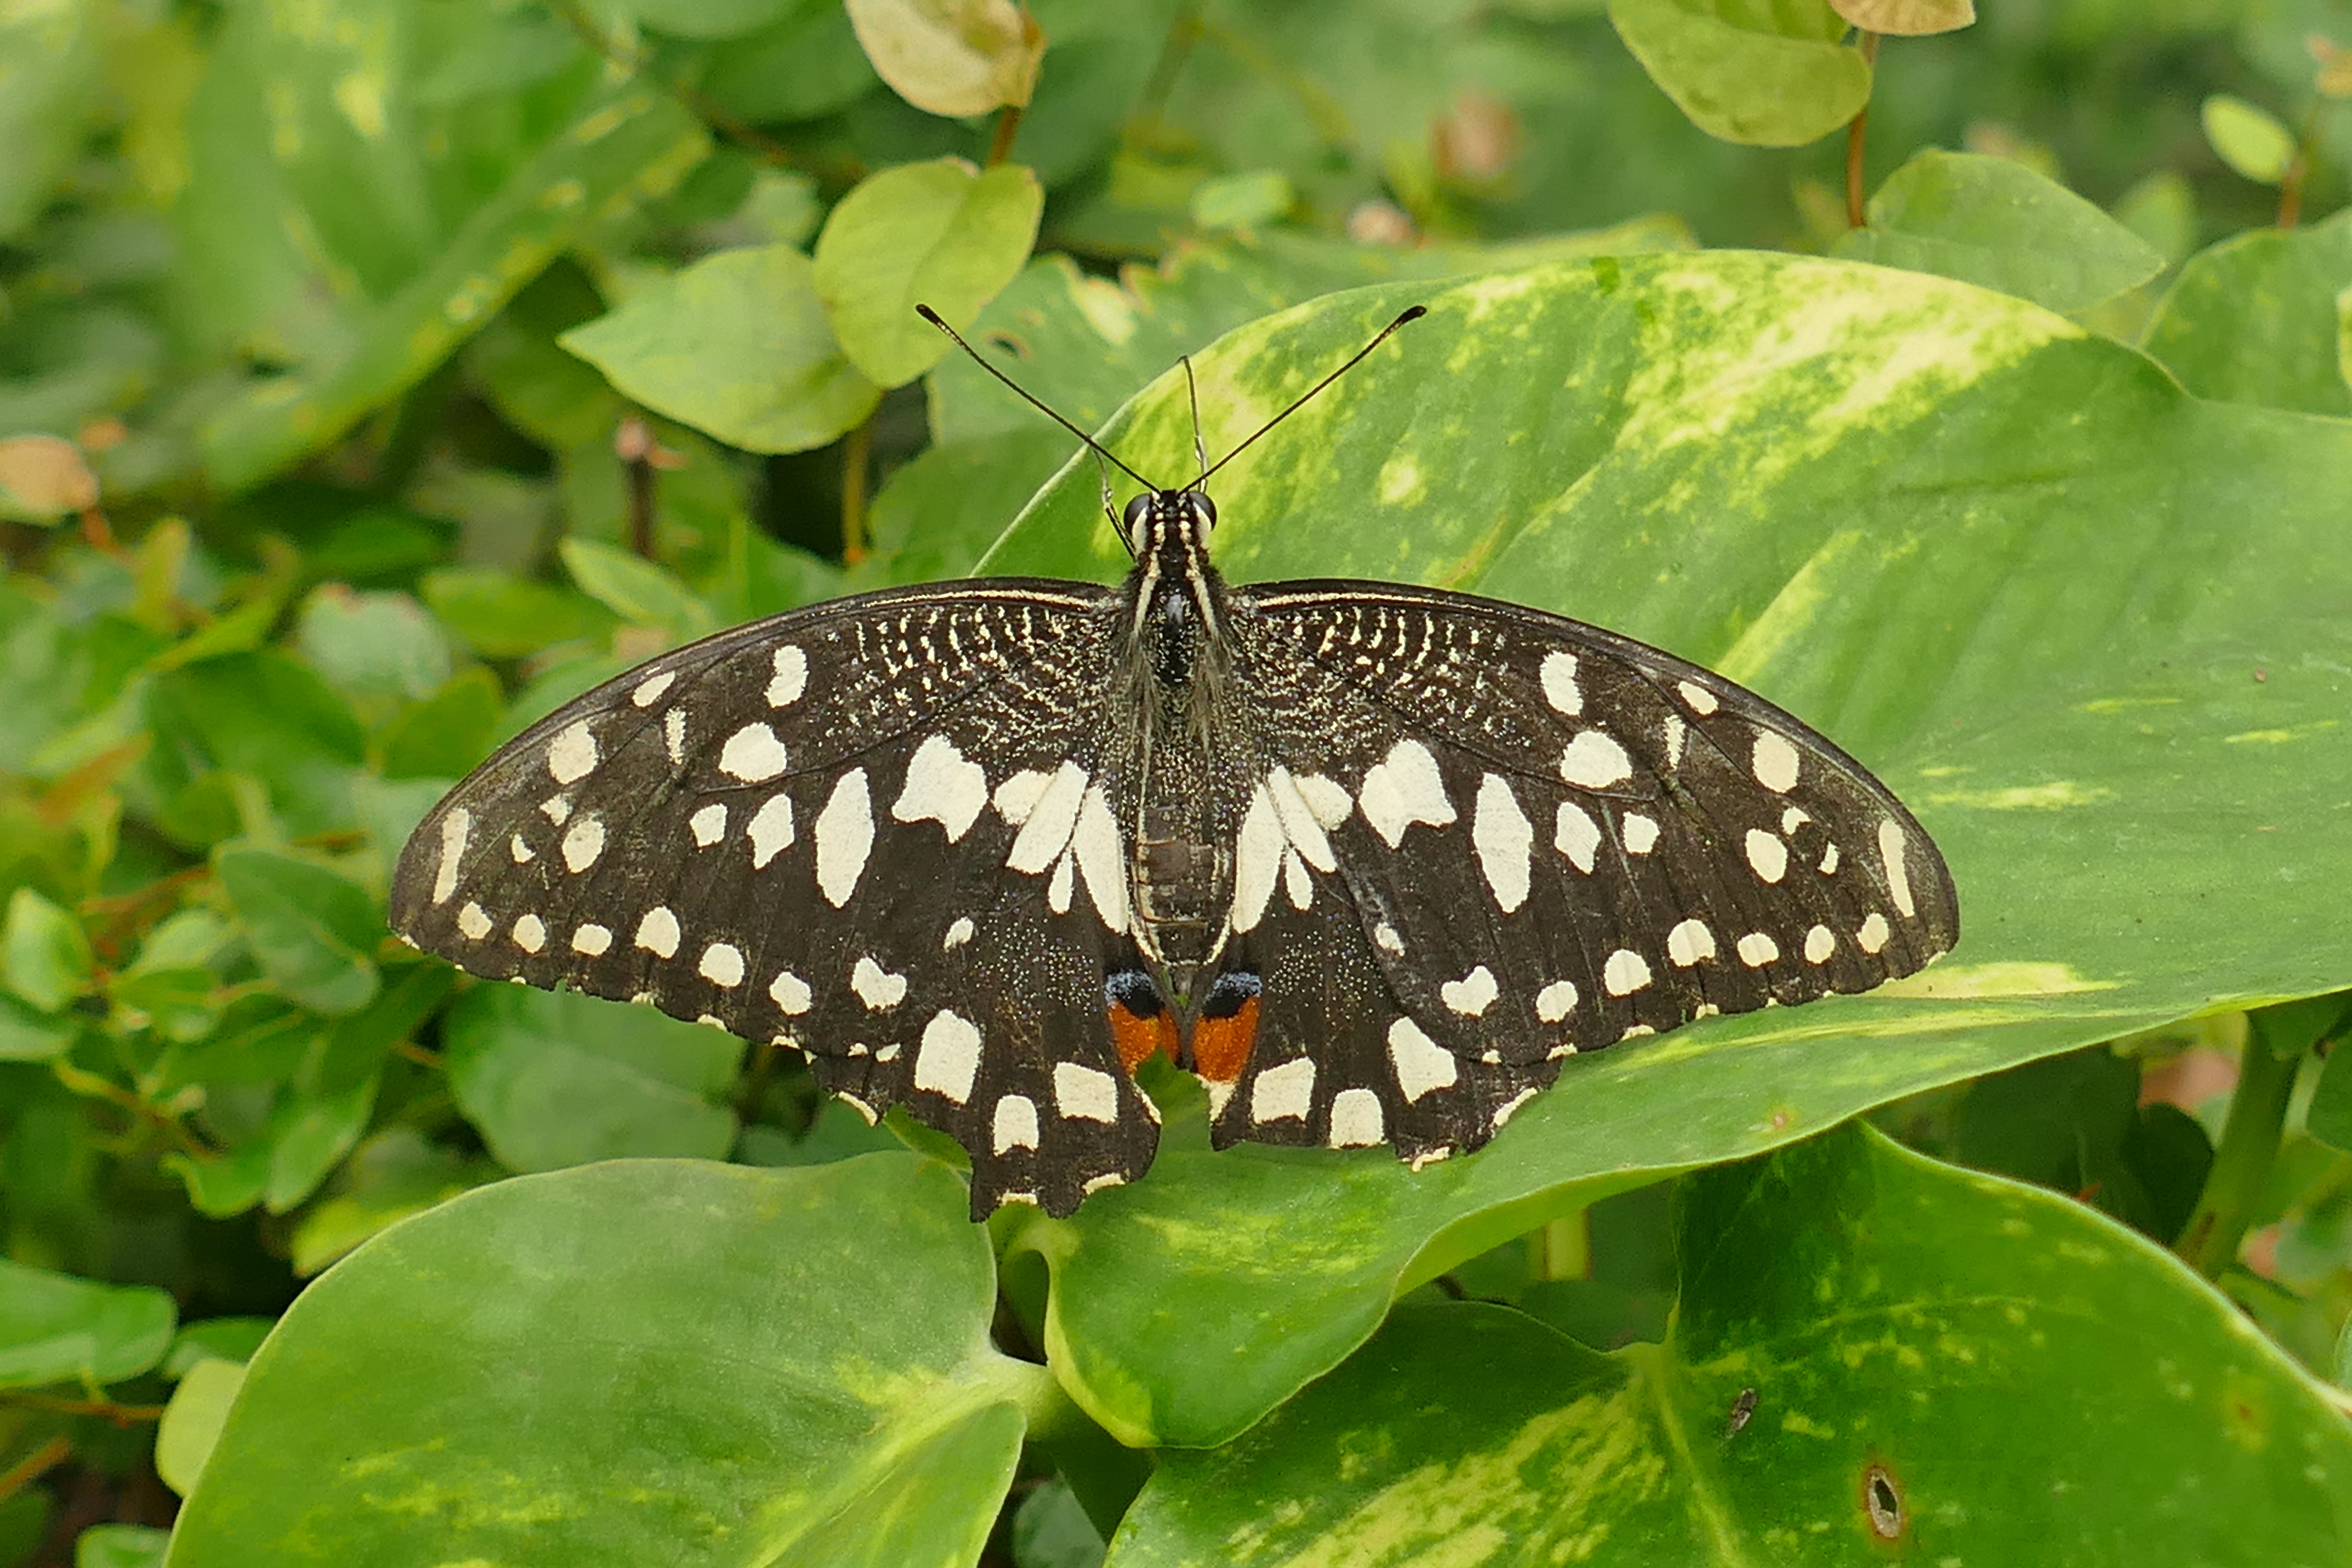
nature, wing, leaf, flower, wildlife, green, insect, botany, butterfly, close, flora, fauna, invertebrate, leaves, tropics, macro photography, arthropod, pollinator, moths and butterflies, lycaenid, brush footed butterfly, colias, american admiral